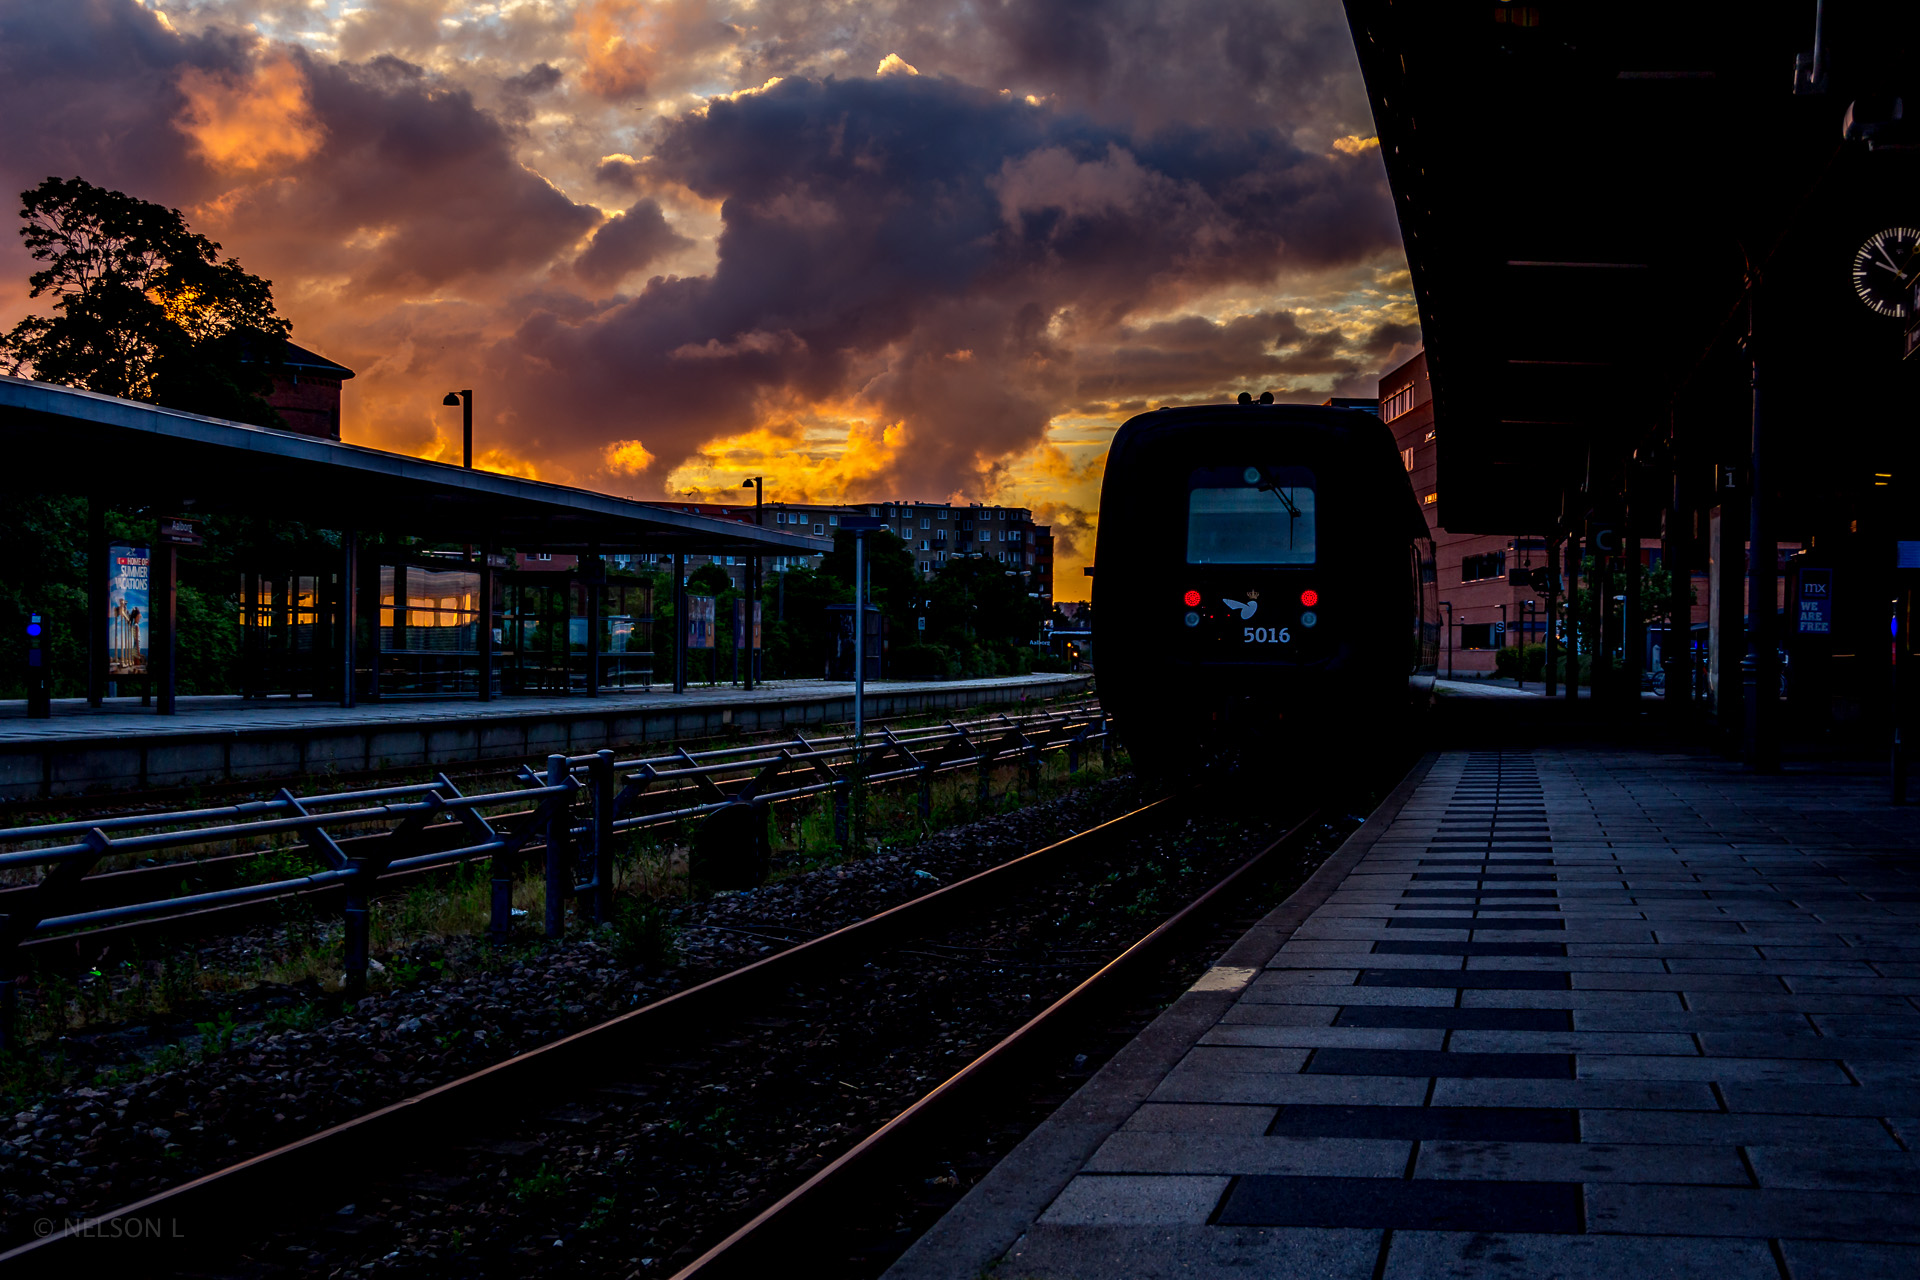
creative, light, track, sunset, night, camera, photography, morning, rail, train, cityscape, explore, dusk, transport, evening, reflection, vehicle, lens, canon, train station, darkness, public transport, world, flickr, trainstation, 2014, best, moments, rails, denmark, dinamarca, portugal, fotografie, scene, 600d, nelson, snap, interesting, most, moment, decisive, souls, lourenco, aalborg, ferias, rail transport, skytheme, urban area, metropolitan area